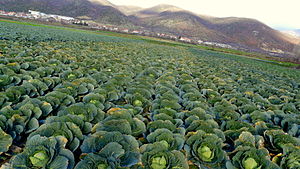
Hvidkål / Kultivering
En kålmark
"Hovedkål, i daglig tale blot kål, er en løvgrøn, rød eller hvid toårig plante, der dyrkes som en annuel grøntsag for sine tykbladede hoveder. Den nedstammer fra vildkål, og tilhører de såkaldte ""krydsningsgrøntsager"" eller brassicas, hvilket vil sige den er tæt beslægtet med eksempelvis broccoli og blomkål; rosenkål; og savoykål.